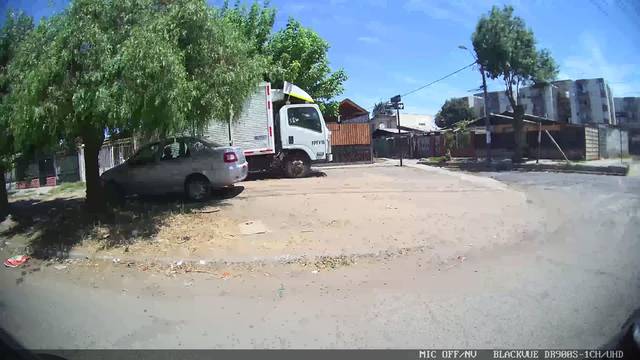
Region: Chile
Coordinates: -33.424, -70.754